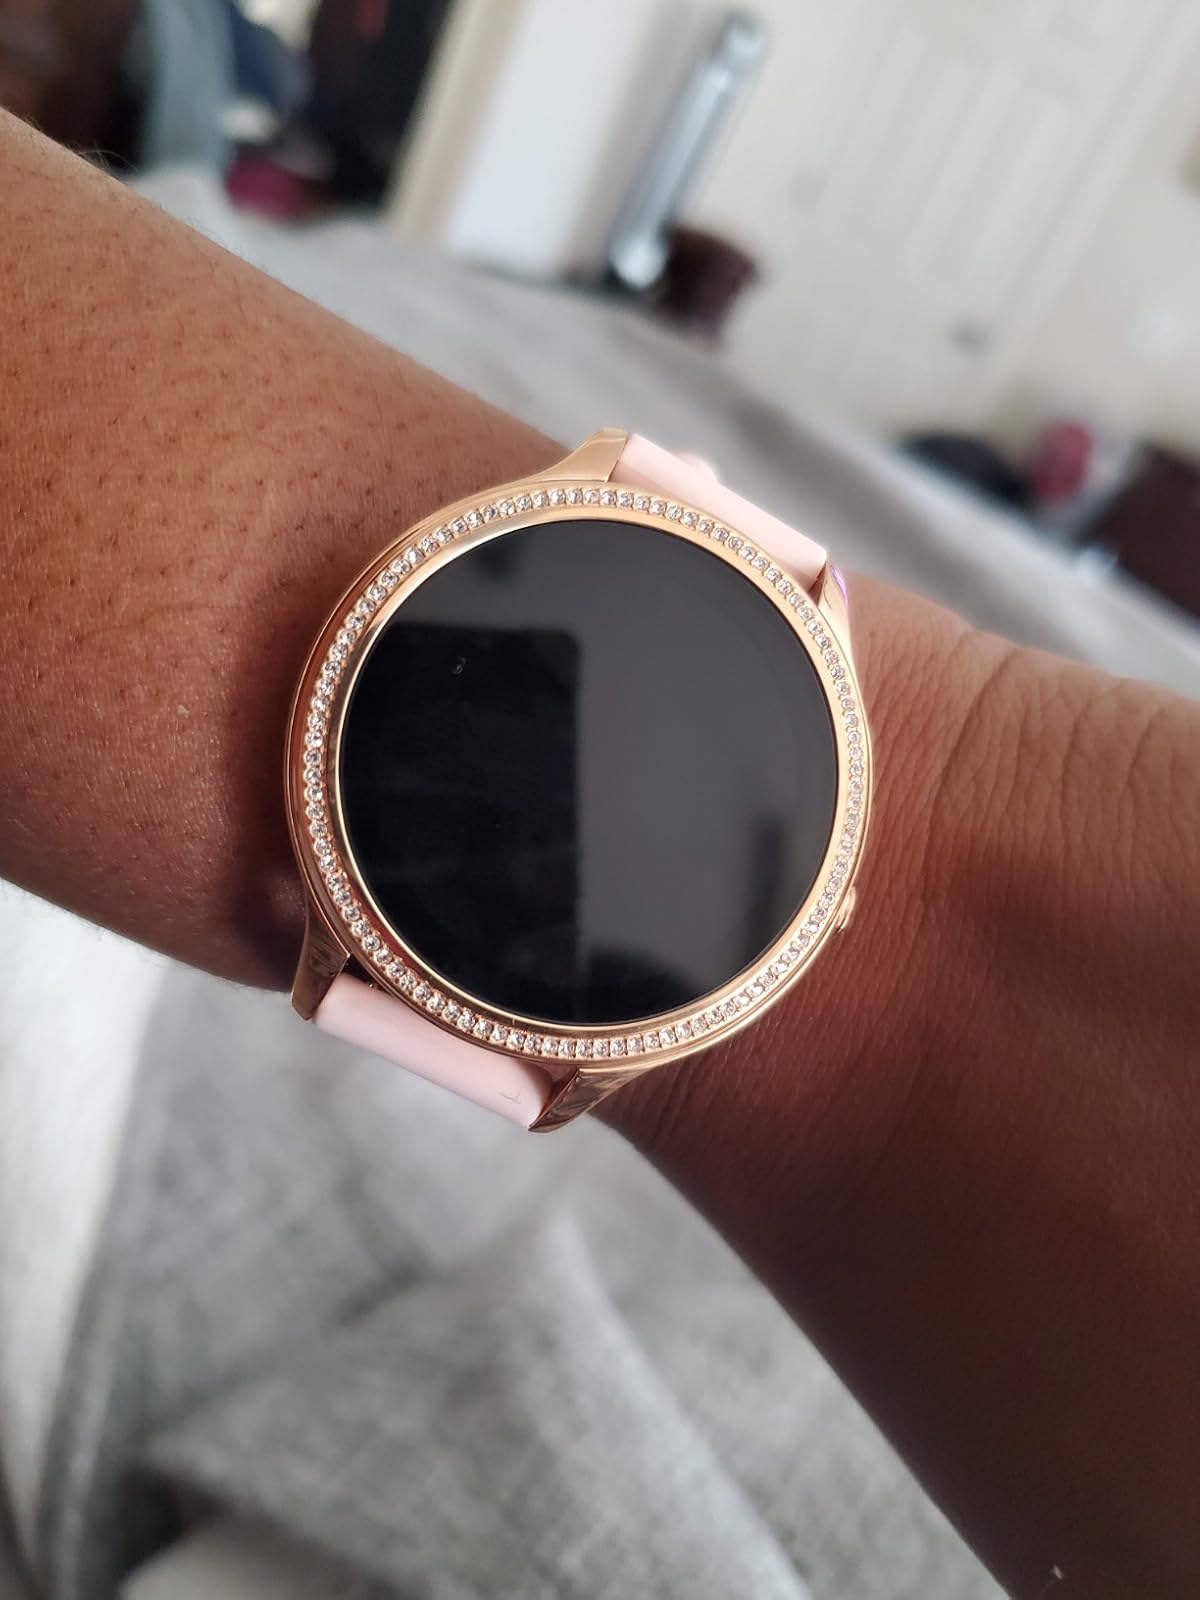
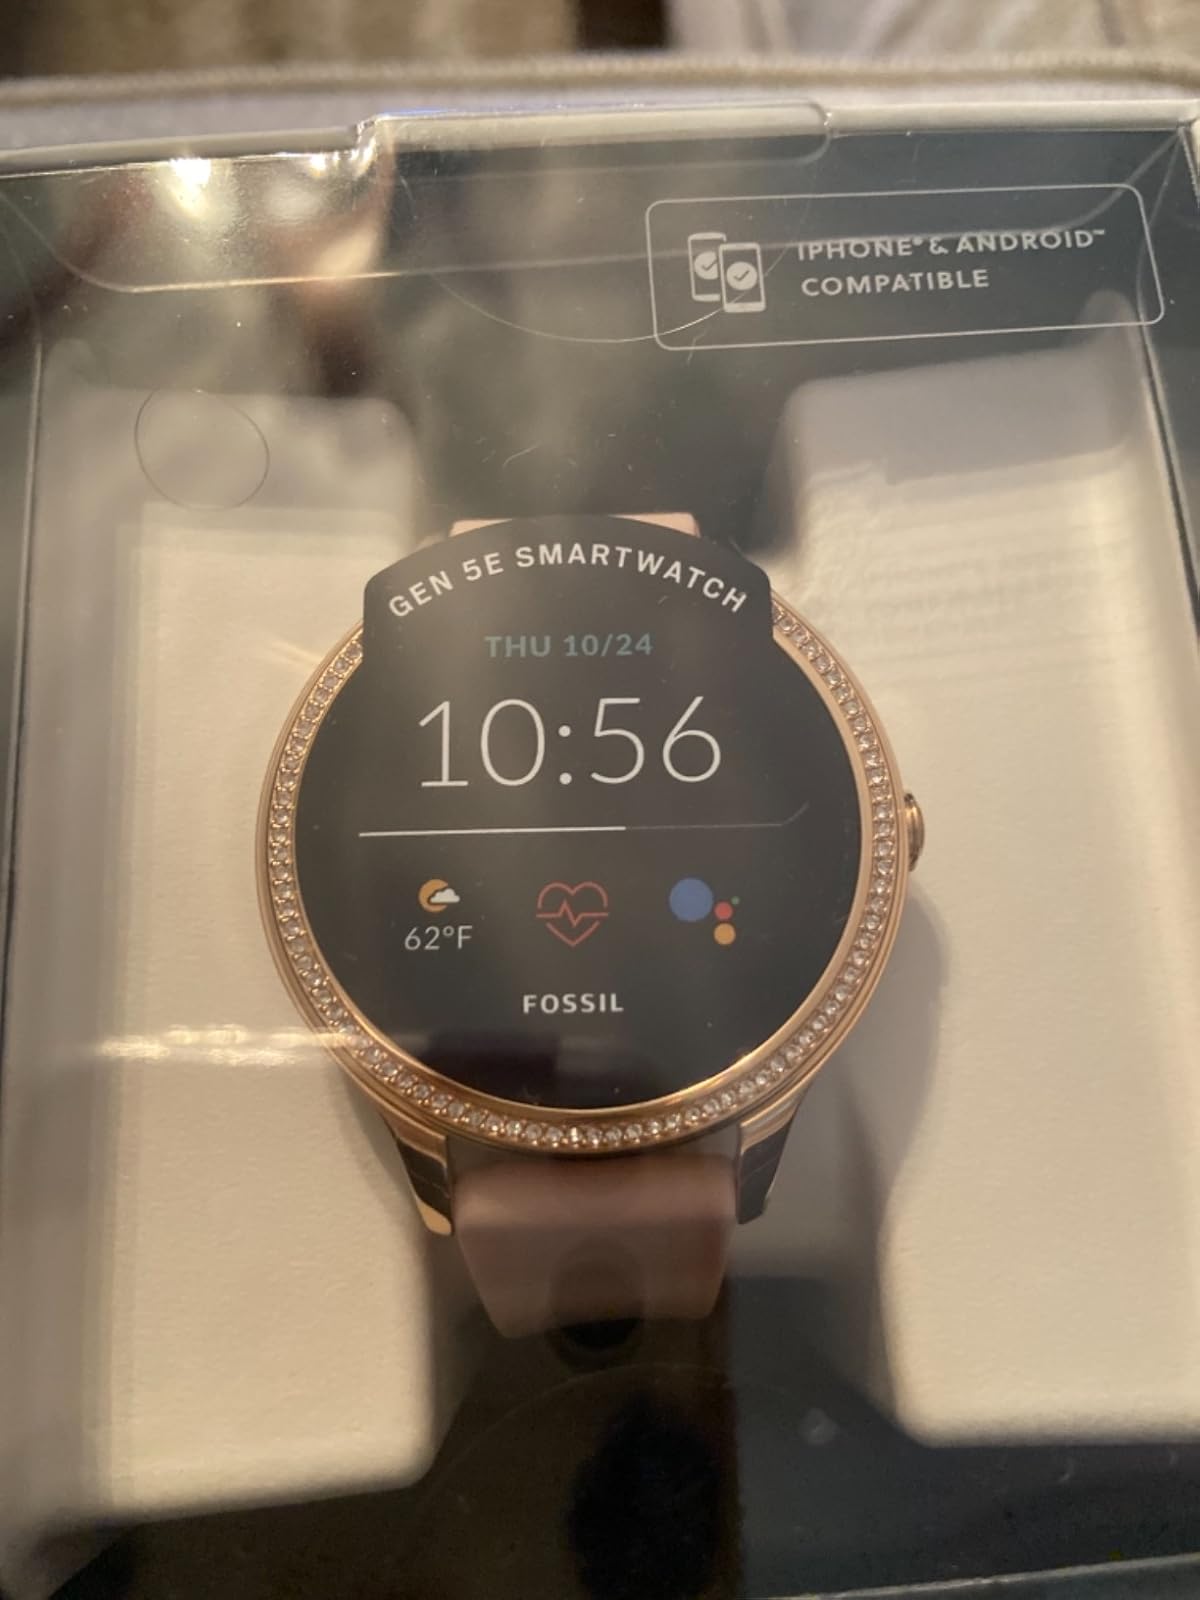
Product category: smartwatch
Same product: yes